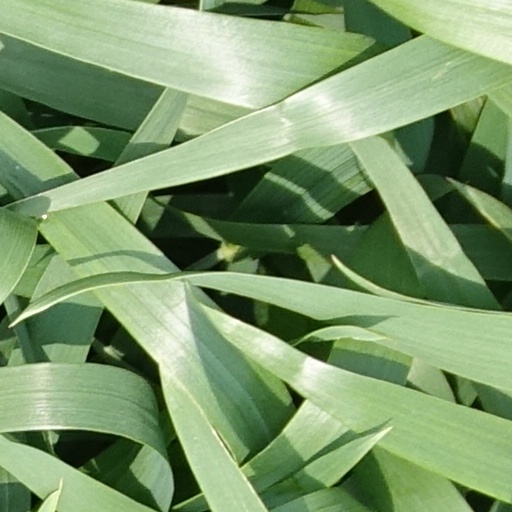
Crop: wheat